Raaz (1967 film)

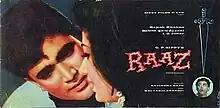

Raaz is a 1967 Hindi romantic thriller movie directed by Ravindra Dave. Produced by G. P. Sippy for Sippy Films, the story was written by C. J. Pavri. The film stars Rajesh Khanna, Babita, I. S. Johar, D.K. Sapru, Kamal Kapoor and Asit Sen. The film's music is by Kalyanji Anandji.